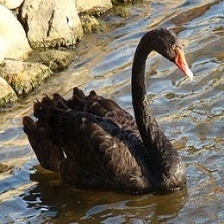
Species: BLACK SWAN
Scientific name: CYGNUS ATRATUS
ImageNet parent category: black_swan